Outcasts of the City

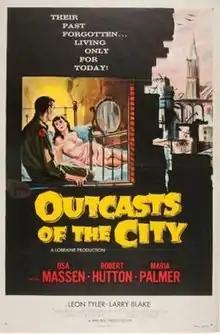
Theatrical release poster

Outcasts of the City is a 1958 American drama film directed by Boris Petroff and written by Stephen Longstreet. The film stars Osa Massen, Robert Hutton, Maria Palmer, Nestor Paiva, John Hamilton and George N. Neise. The film was released on January 10, 1958 by Republic Pictures.